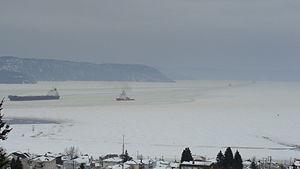
Bateaux à La Baie, au Saguenay (Québec, Canada). Le NGCC Terry Fox ..IMO 8127799
Avec une durée de près de cinq mois, l'hiver canadien est une composante incontournable de l'art de vivre au Québec.